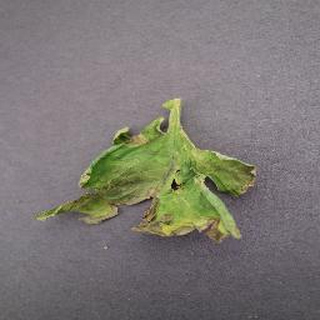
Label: tomato_late_blight